Clayton Elementary School and Auditorium

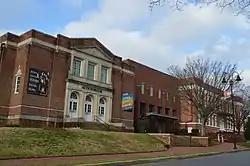
Northern side of the complex

The Clayton Elementary School and Auditorium are a historic school complex located at Clayton, Johnston County, North Carolina. The elementary school was built in 1915, and is a two-story, rectangular brick building on a raised basement with a projecting one-story rear gymnasium. The municipal auditorium was designed by architect Charles C. Hook and built in 1926. It consists of a two-story, gable front auditorium on the front of the building, with a three-story classroom section at the rear. The classroom block contains 18 classrooms. The school closed in 1997.